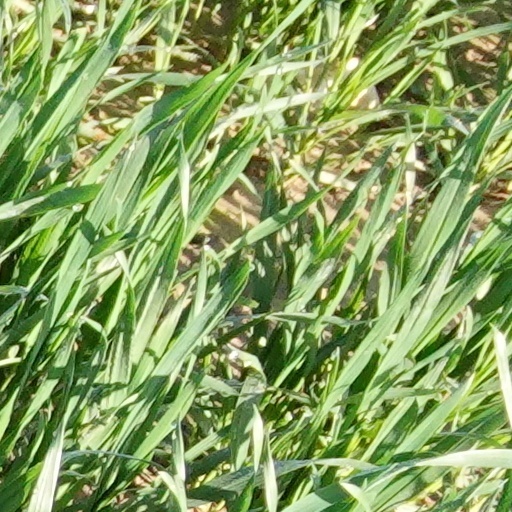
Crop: wheat